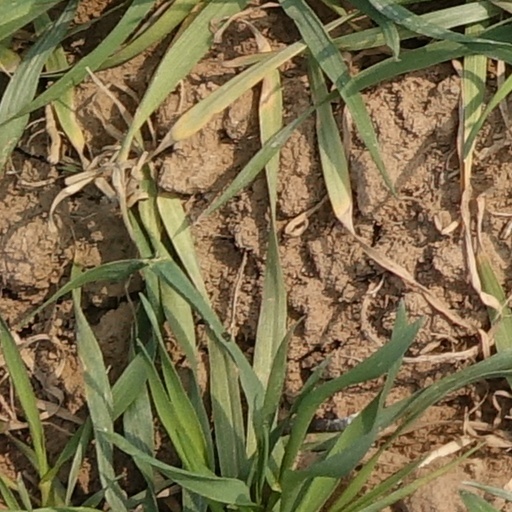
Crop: wheat